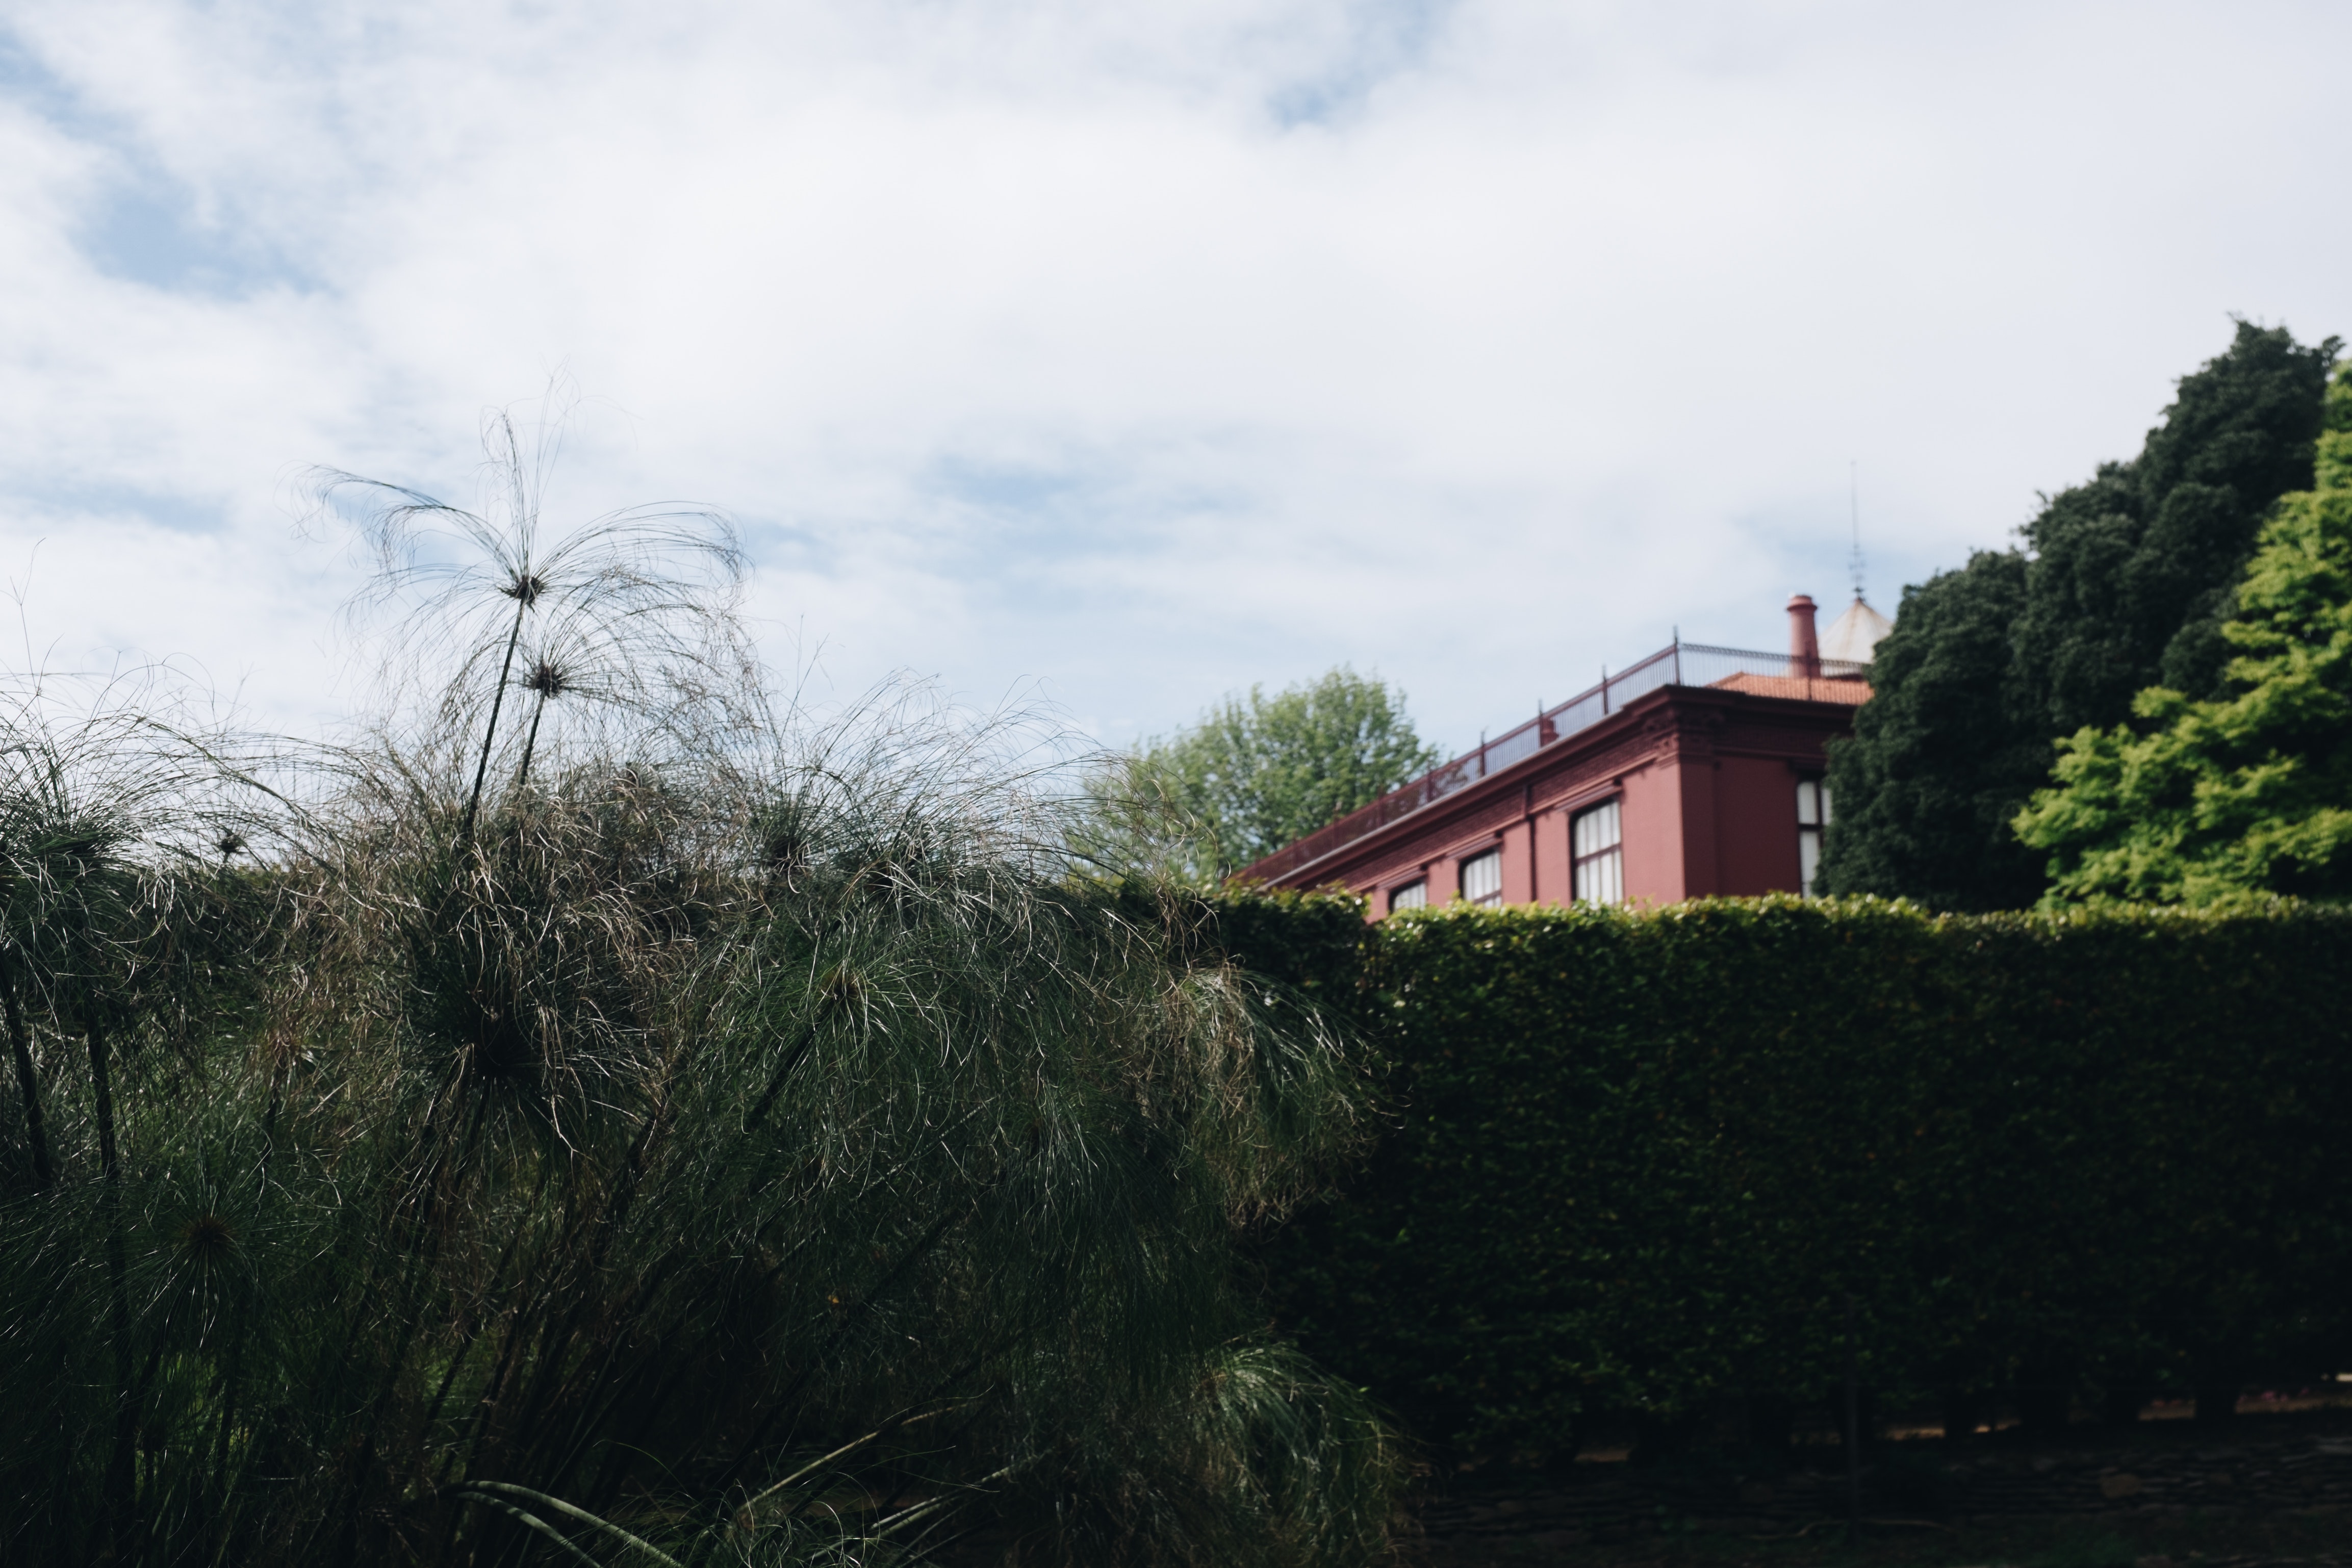
sky, house, vegetation, property, tree, grass, wall, cloud, architecture, land lot, rural area, home, grass family, building, shrub, roof, plant, cottage, road, mountain, hill, farm